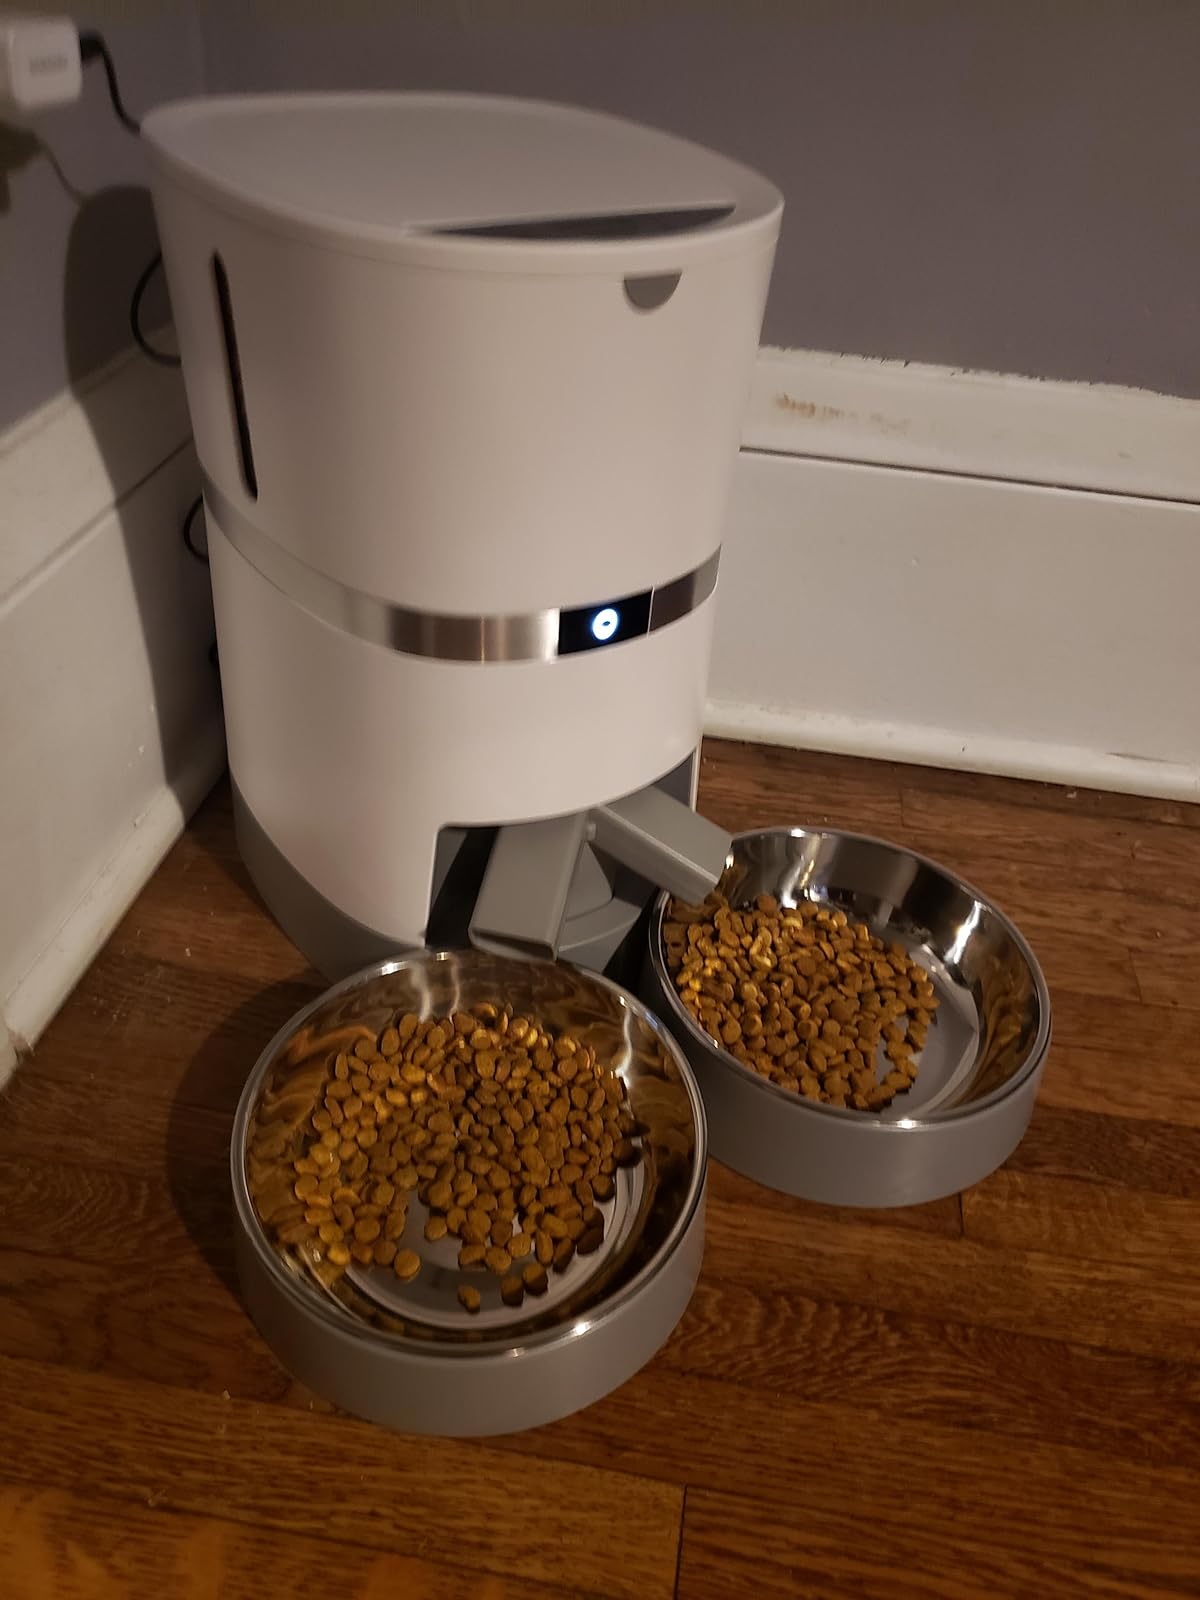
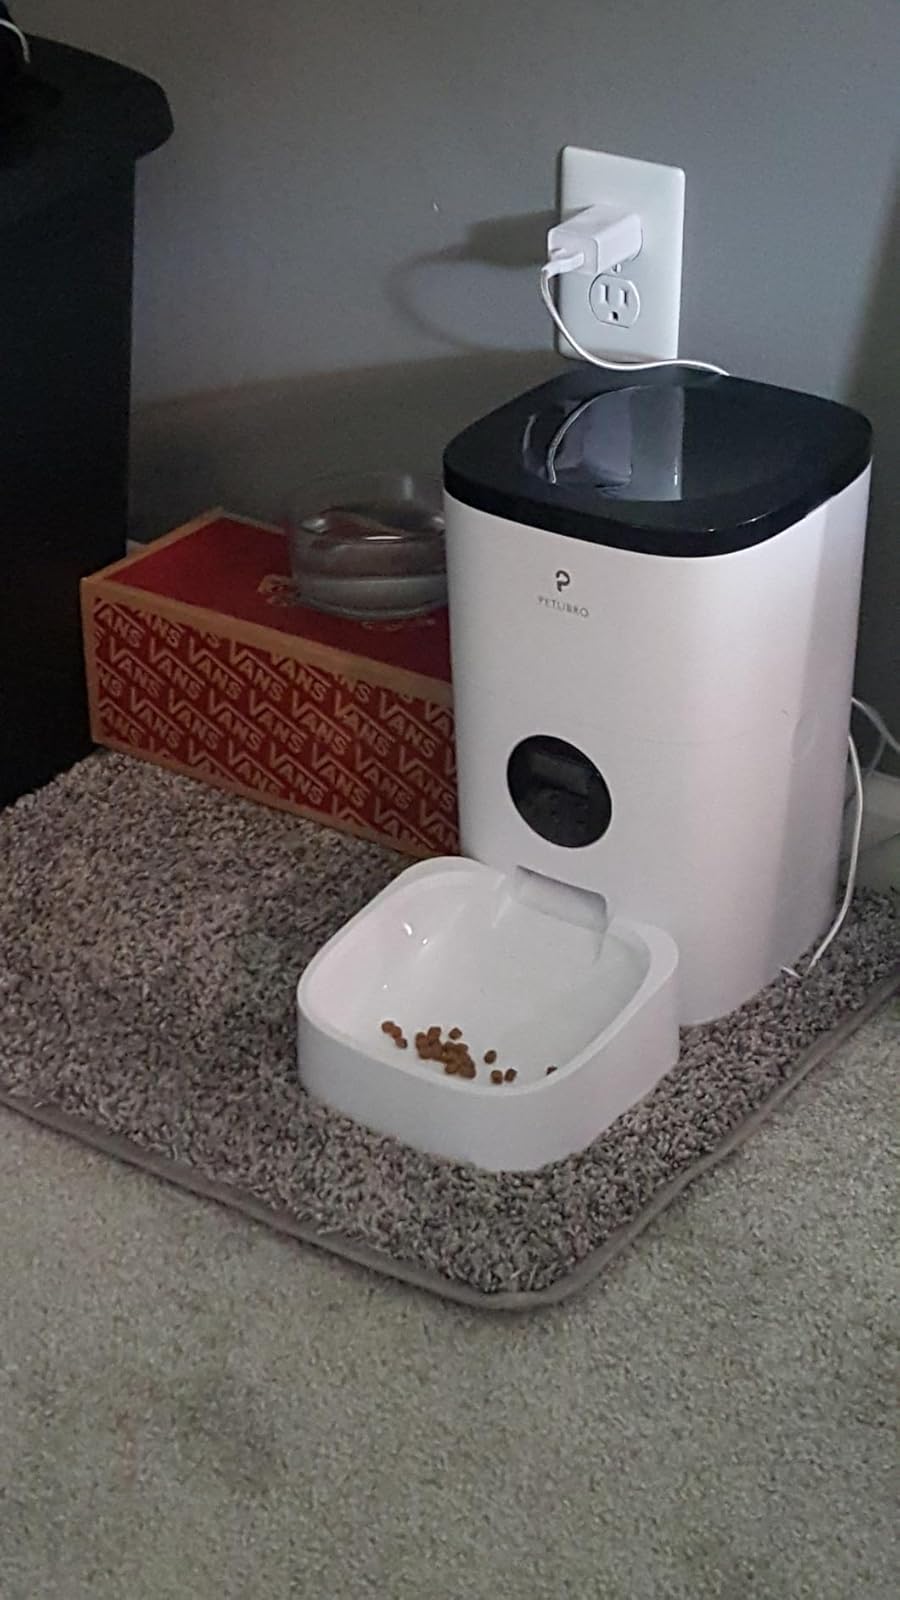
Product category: items_feeder
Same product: no